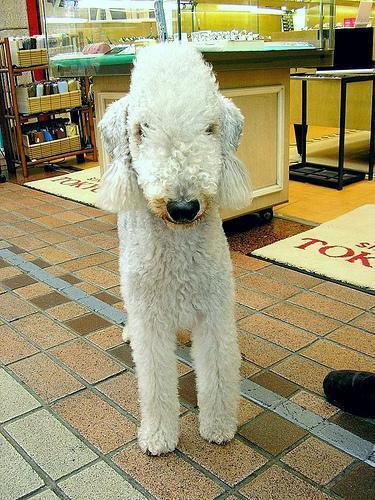
Bedlington_terrier